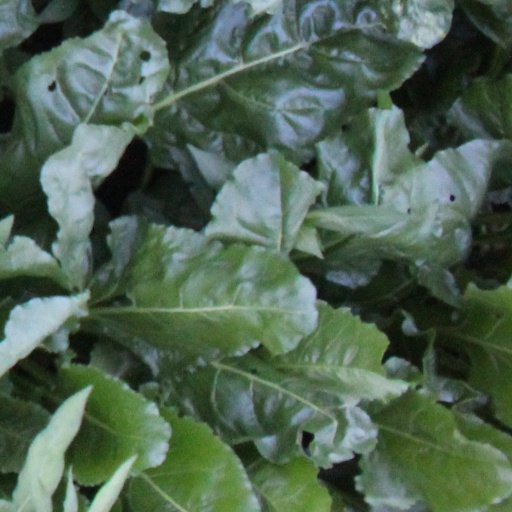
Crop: sugar beet